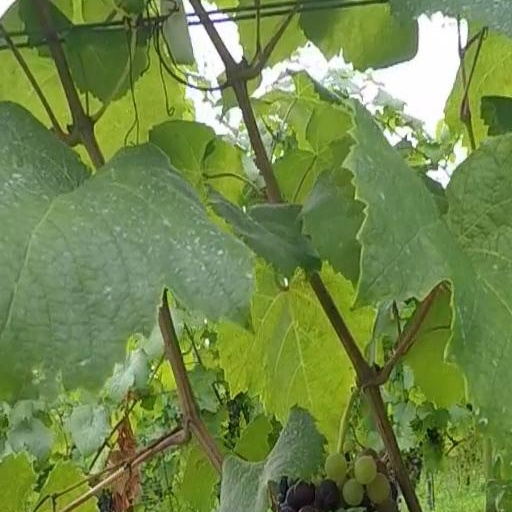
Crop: grape